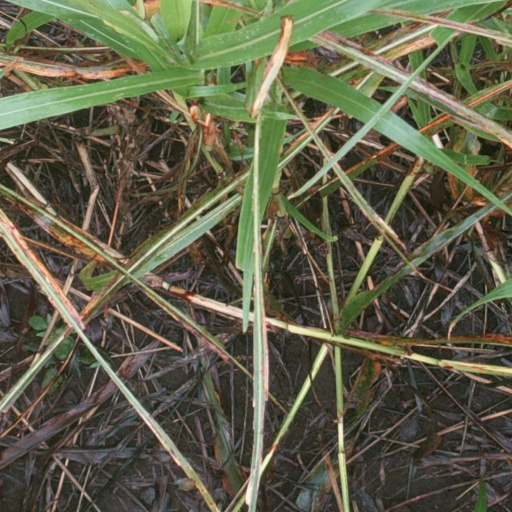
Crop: sorghum